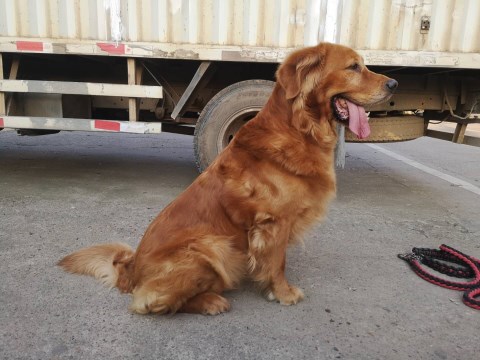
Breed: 5355-n000126-golden_retriever